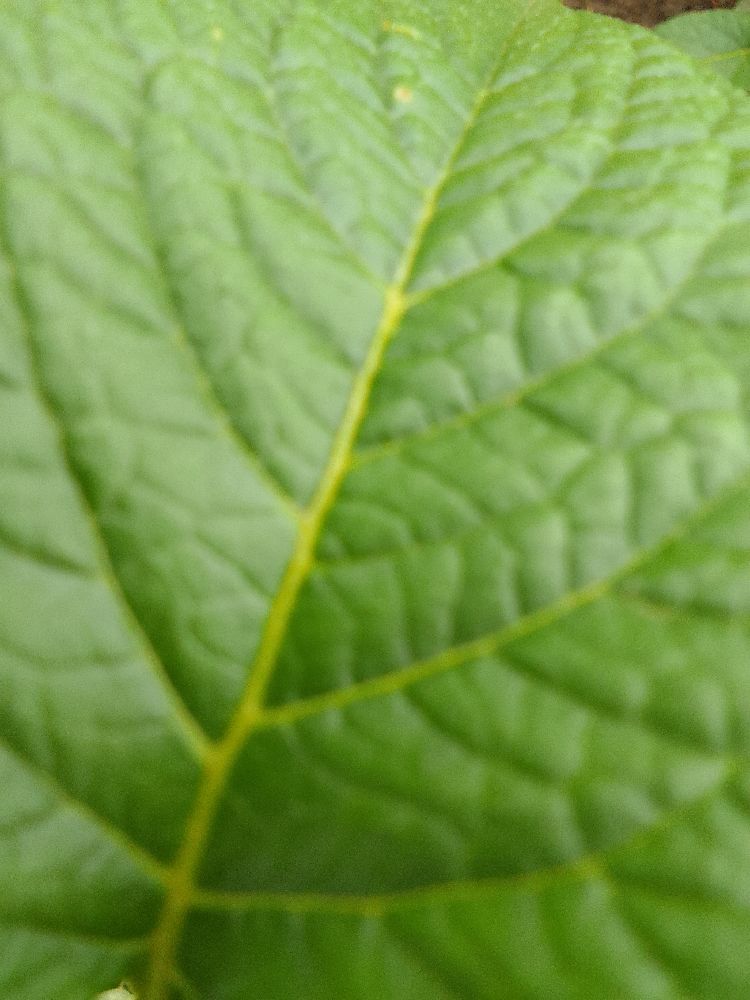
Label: Healthy